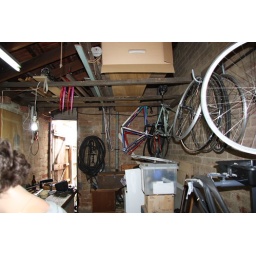
Forks, Frames, Wheels, Mallets (annoying spare washing machine, boxes of books in the way)